Cawood, Wistow and Selby Light Railway

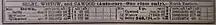
April 1910 Railway timetable

By 1914 there were two Market Day extras and four daily trains, but by 1923, whilst the Market Day extras remained, only two daily trains survived, morning and mid-evening. Passenger traffic was encouraged on occasions such as cheap tickets to visit the Wistow Show and Sports day.